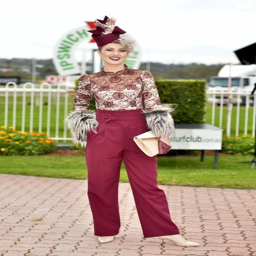
fashions on the field best female winner .